Eurovision Choir of the Year 2017

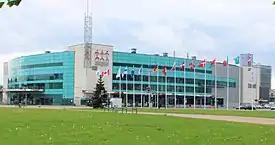
Arena Riga, venue of the inaugural Eurovision Choir.

On 14 February 2017, it was confirmed that the inaugural Eurovision Choir of the Year would take place at the Arena Riga, located in the Latvian capital. The arena is primarily used for ice hockey, basketball and concerts and holds a maximum of 14,500. This marked Latvia's first hosting of a Eurovision network event since the Eurovision Song Contest 2003, which took place at Skonto Hall in Riga.